Elaboration likelihood model

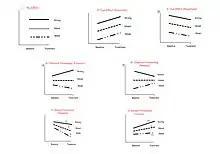
Figure I shows under high elaboration arguments have strong impact on the persuasiveness. Figure II shows under low elaboration cues serve as factors affecting attitudes. Figure III shows under moderate elaboration variables can affect motivation and ability to process in an objective manner and enhance or reduce persuasion. Figure IV illustrates that under moderate elaboration variables can affect motivation and ability to process in a biased manner and motivate or inhibit subjects to respond in a certain way.

Under high elaboration, a given variable (e.g., expertise) can serve as an "argument" (e.g., "If Einstein agrees with the theory of relativity, then this is a strong reason for me to as well") or a "biasing factor" (e.g., "If an expert agrees with this position it is probably good, so let me see who else agrees with this conclusion"), at the expense of contradicting information. Under low-elaboration conditions, a variable may act as a "peripheral cue" (e.g., the belief that "experts are always right"). While this is similar to the Einstein example above, this is a shortcut which (unlike the Einstein example) does not require thought. Under moderate elaboration, a variable may direct the "extent of information processing" (e.g., "If an expert agrees with this position, I should really listen to what they have to say"). If subjects are under conditions of moderate elaboration, variables might enhance or reduce the persuasiveness in an objective manner, or bialy motivate or inhibit subjects to generate a certain thought. For instance, a distraction could serve as a variable to objectively affect the persuasiveness of a message. The distraction will enhance the persuasion of a weak argument but reduce the persuasion of a strong argument. (As the Figure III (Reduce) suggests.)